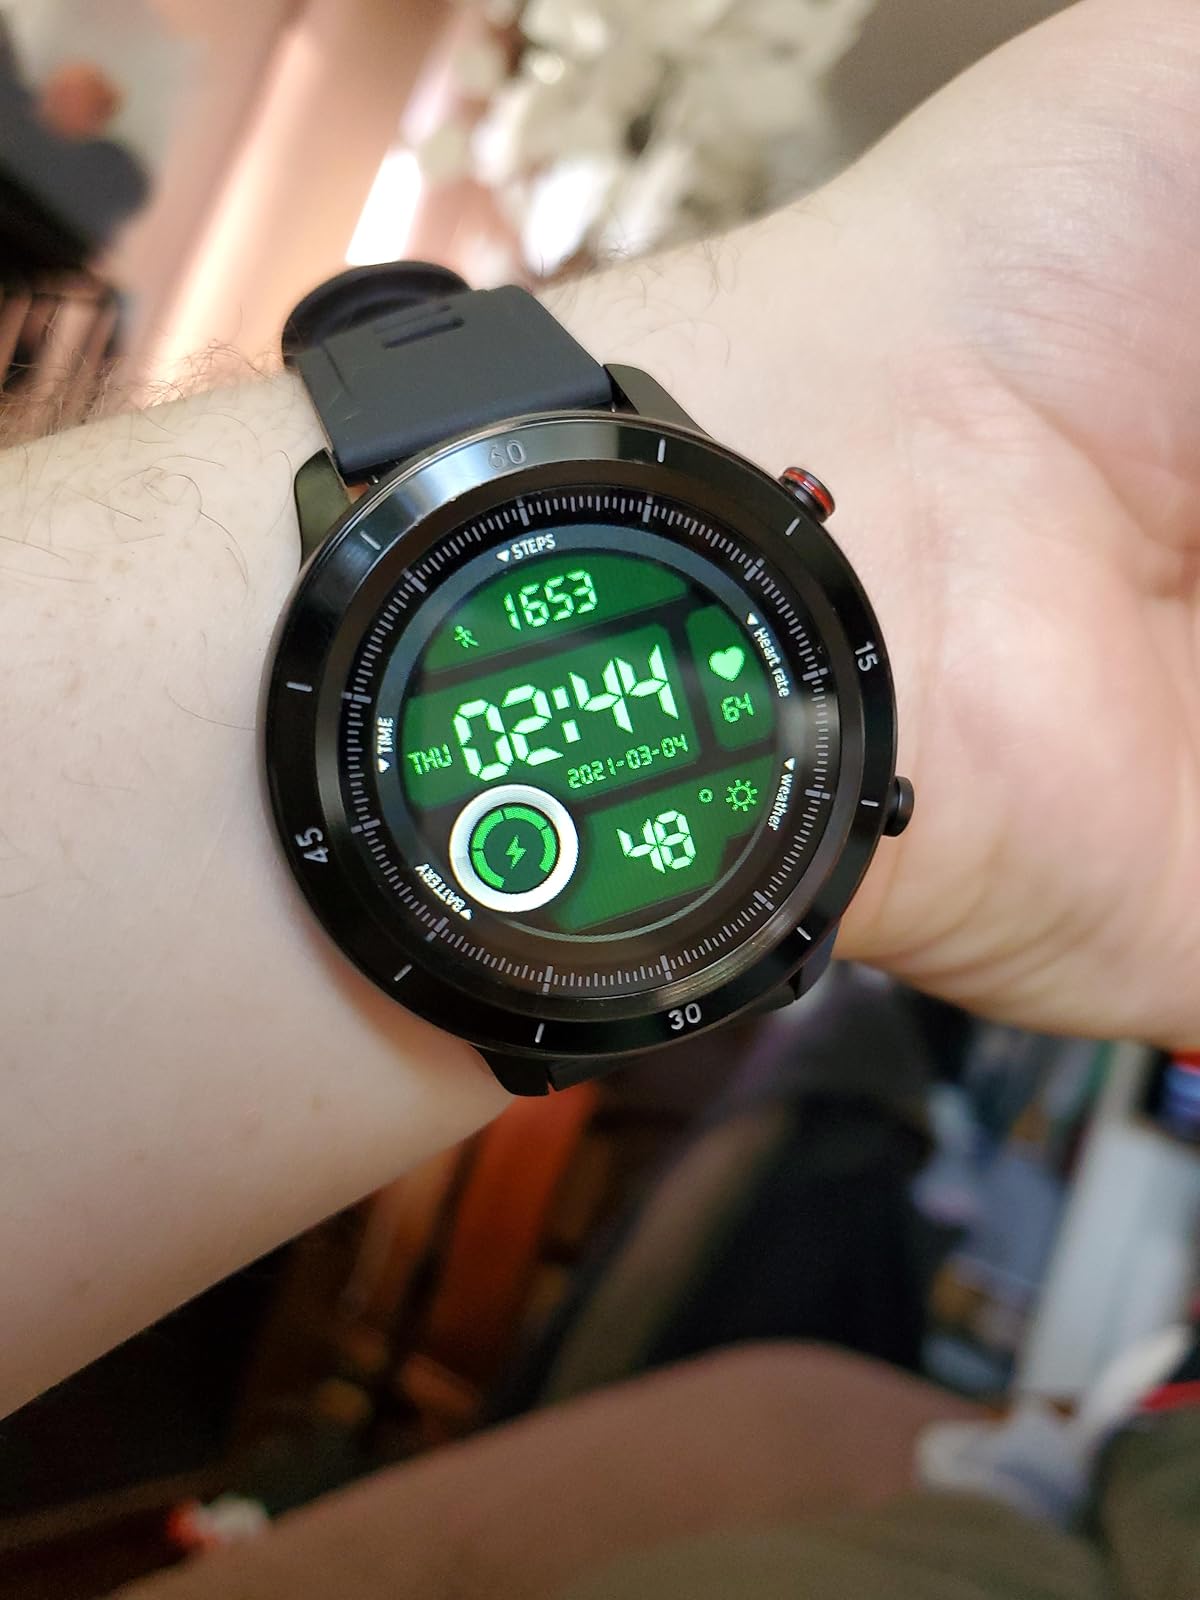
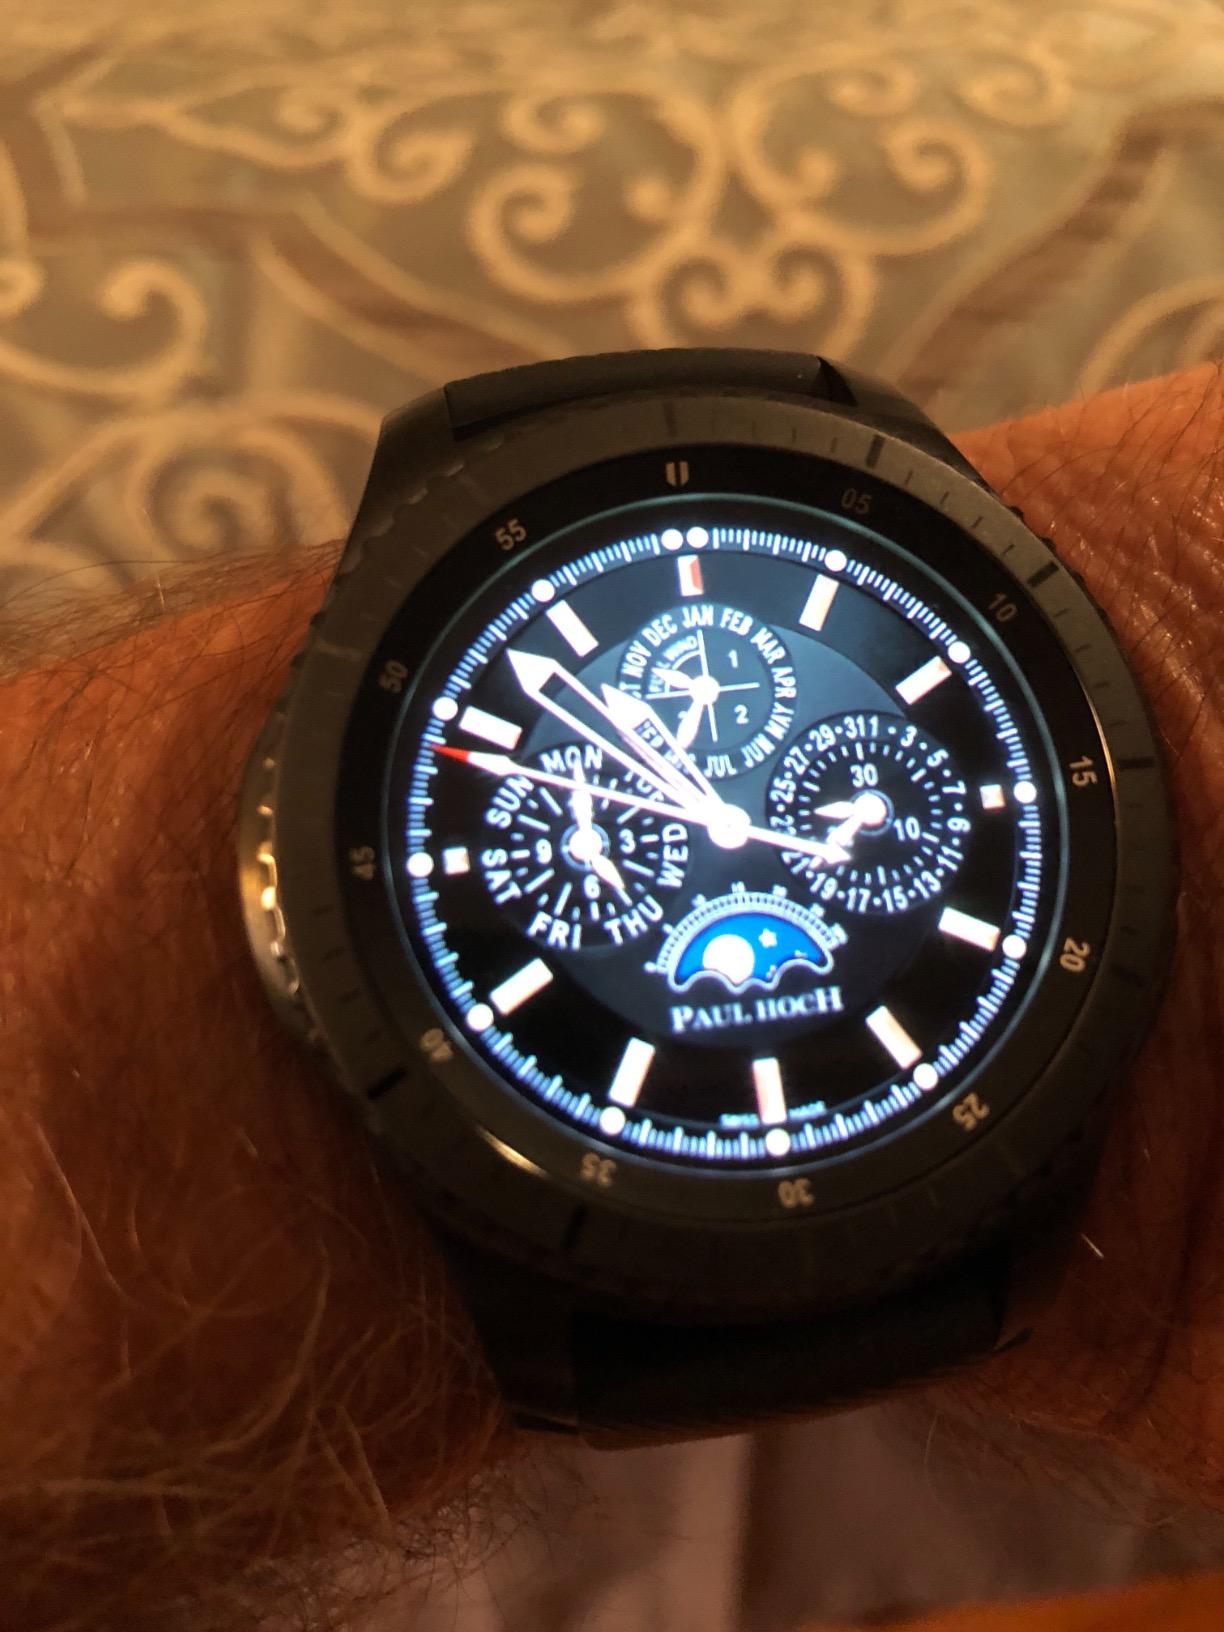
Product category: smartwatch
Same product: no